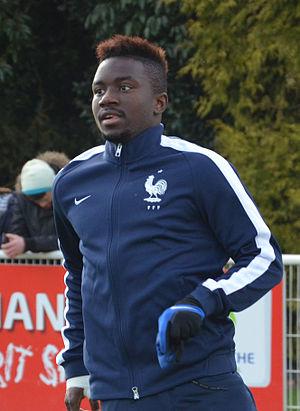
Photographie prise lors du match opposant la France à l'Angleterre pour les qualifications du championnat d'Europe de football des moins de 19 ans 2015 au stade Louis-Villemer de Saint-Lô le 31 mars 2015. Ici, Ulrich N'Nomo.